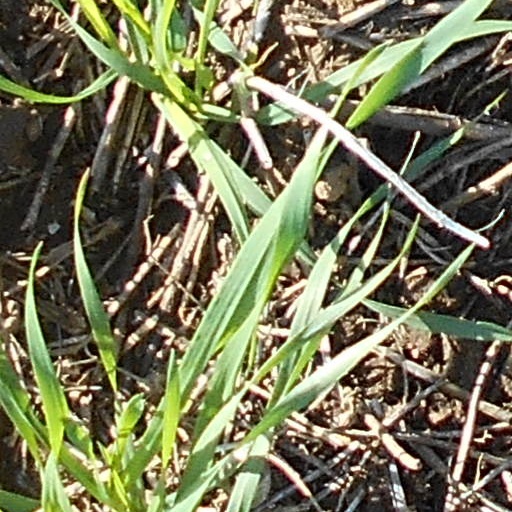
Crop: wheat